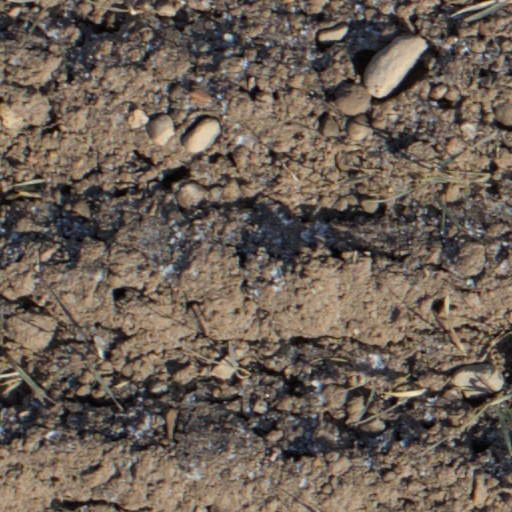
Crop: wheat